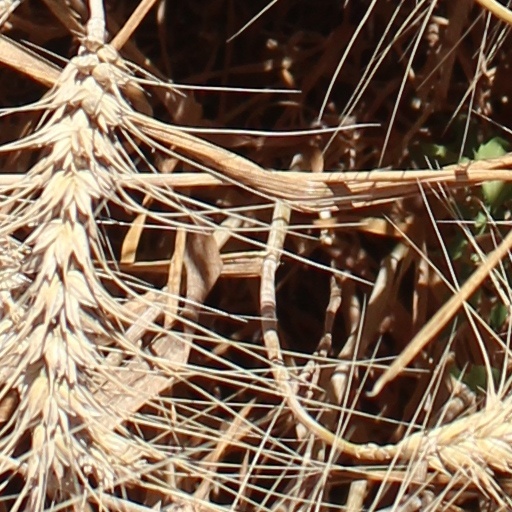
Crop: wheat